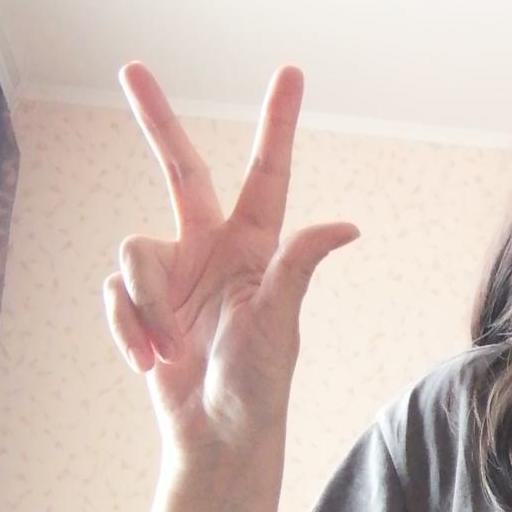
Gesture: three2